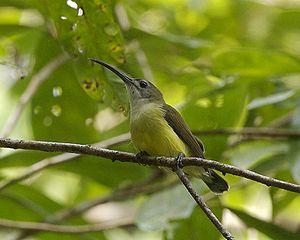
Le Petit arachnothère est une espèce de passereau appartenant à la famille des Nectariniidae.